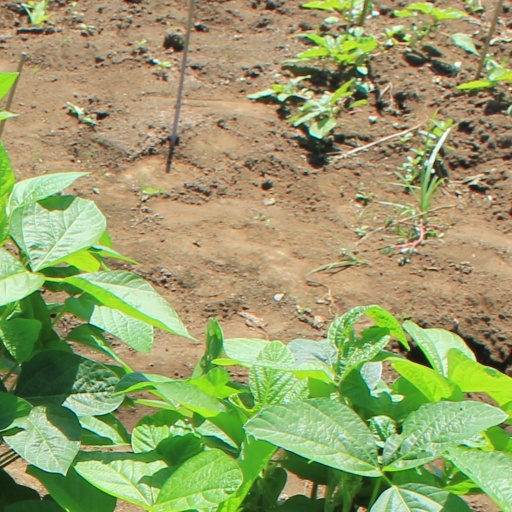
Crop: soybean